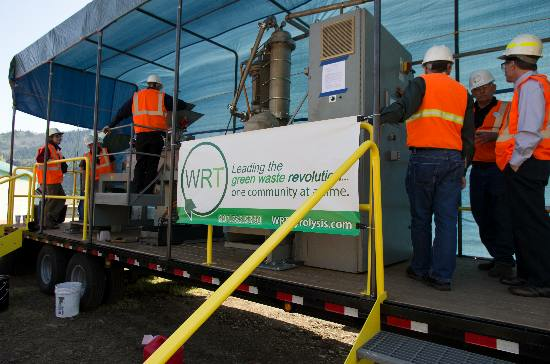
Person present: Yes